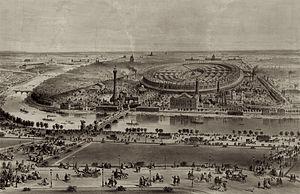
Exposition universelle de 1867, vue genérale prise des Hauteurs du Trocadero
Ernest-Alexandre Goüin, né le 22 juillet 1815 à Tours et mort le 24 mars 1885 à Paris, est un ingénieur polytechnicien, entrepreneur et industriel français.
Les jardins du Trocadéro sont situés dans le 16ᵉ arrondissement de Paris, face à la Seine. Ils ont une superficie de 93 930 m².